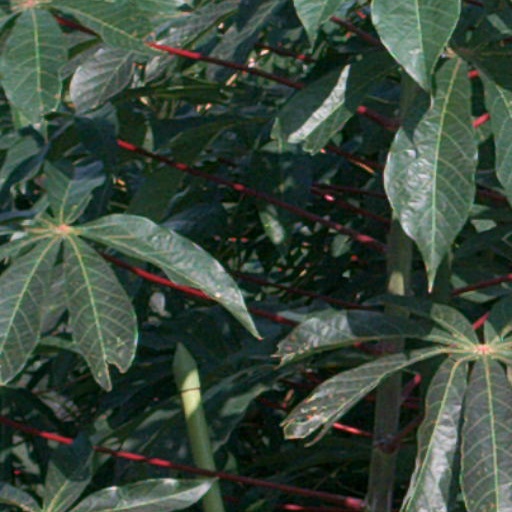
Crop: cassava